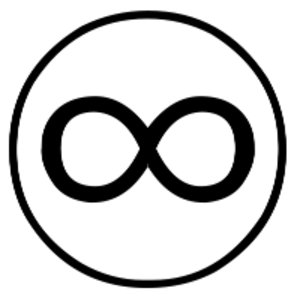
Bogkassette
Logo for ISO 9706 der bl.a. vedrører syrefrit papir.[1]
En bogkassette eller blot kassette til bøger er en stiv boks - som regel af kraftigt pap - som bogen eller bøgerne passer ind i og som har til formål at beskytte dem. En bogæske har desuden låg.